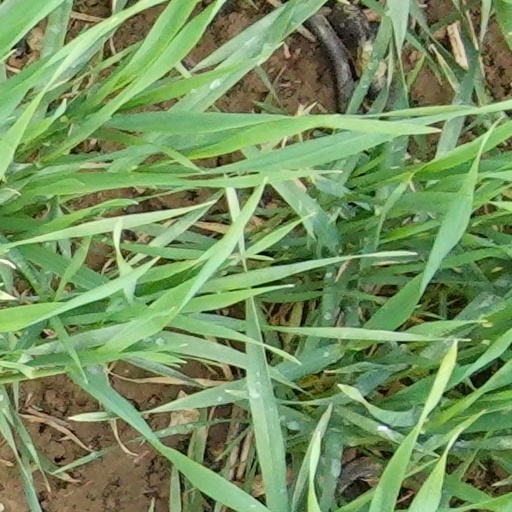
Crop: wheat